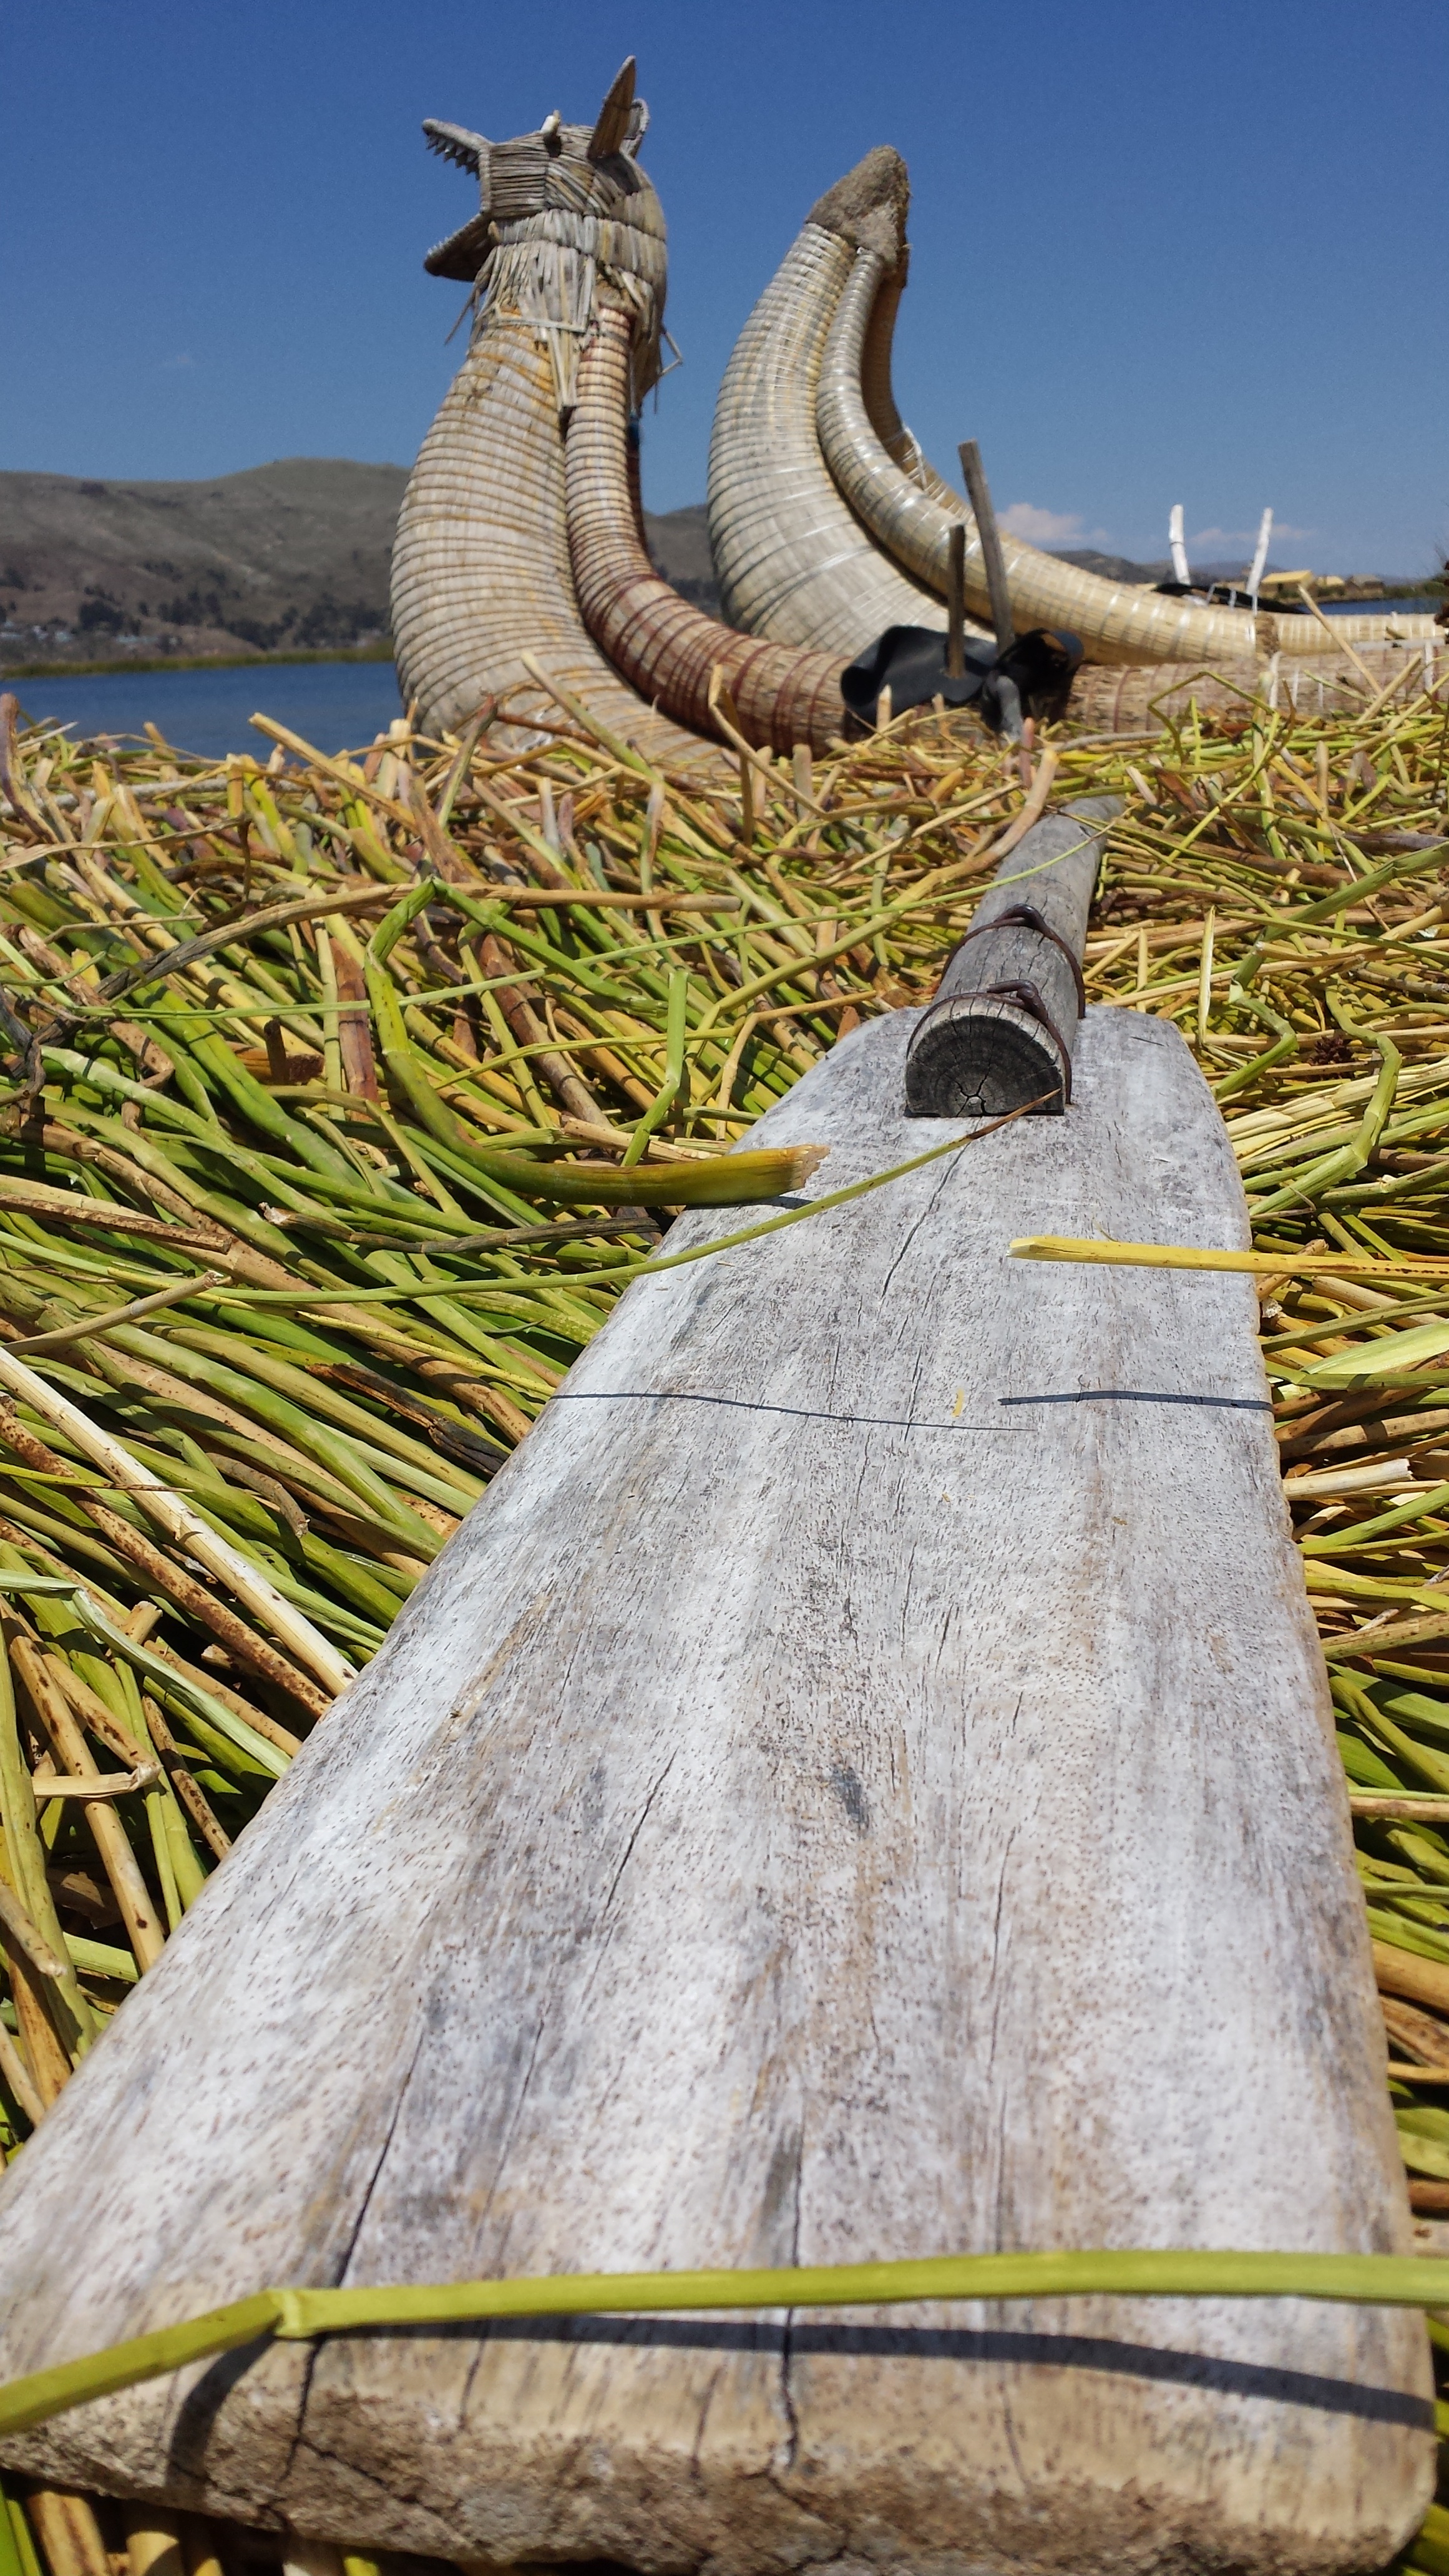
tree, wood, boat, leaf, monument, statue, paddle, agriculture, peru, sculpture, art, temple, reeds, oars, rural area, puno, lake titicaca, uro